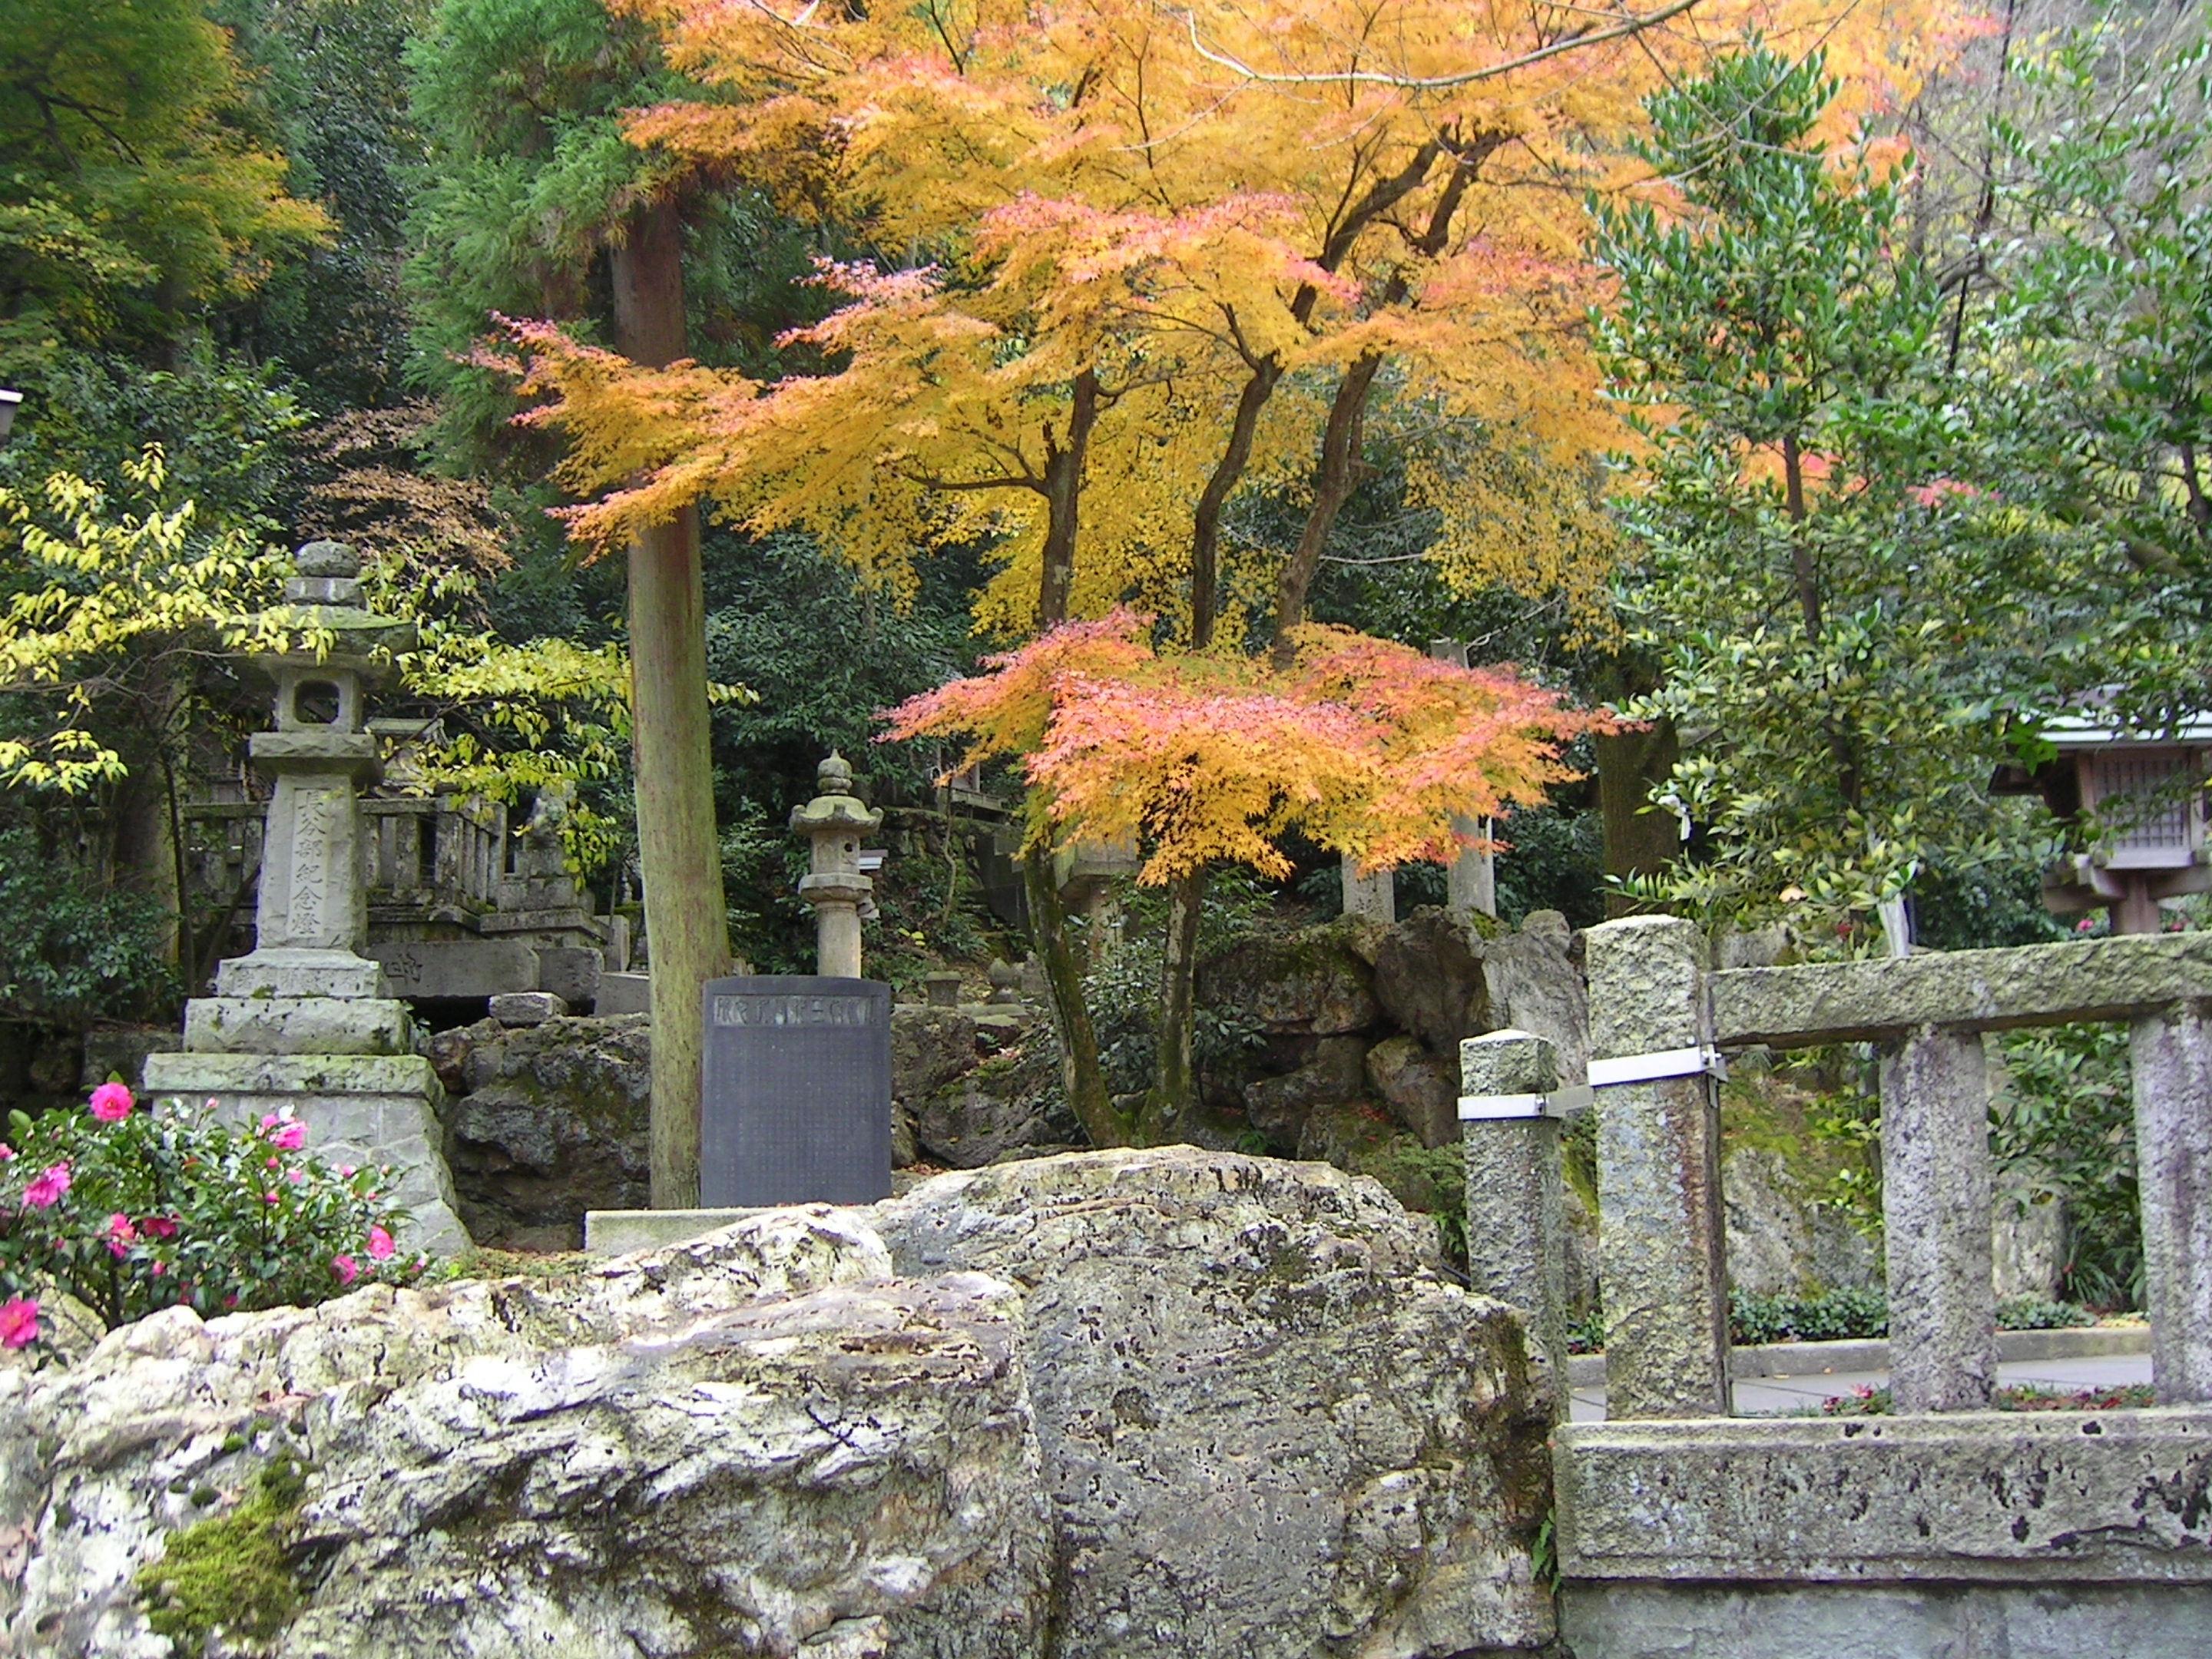
landscape, tree, plant, leaf, flower, autumn, botany, garden, japan, flora, season, shrine, botanical garden, woodland, woody plant